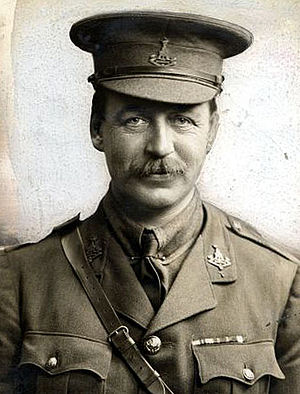
Mark Sykes
Sir Mark Sykes var en britisk officer, diplomat og forskningsrejsende, fader til forfatteren Christopher Sykes.